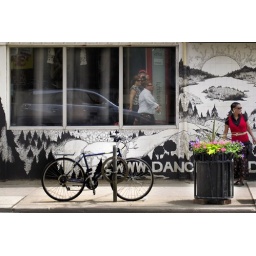
That's me reflected in the window with the red hat on.